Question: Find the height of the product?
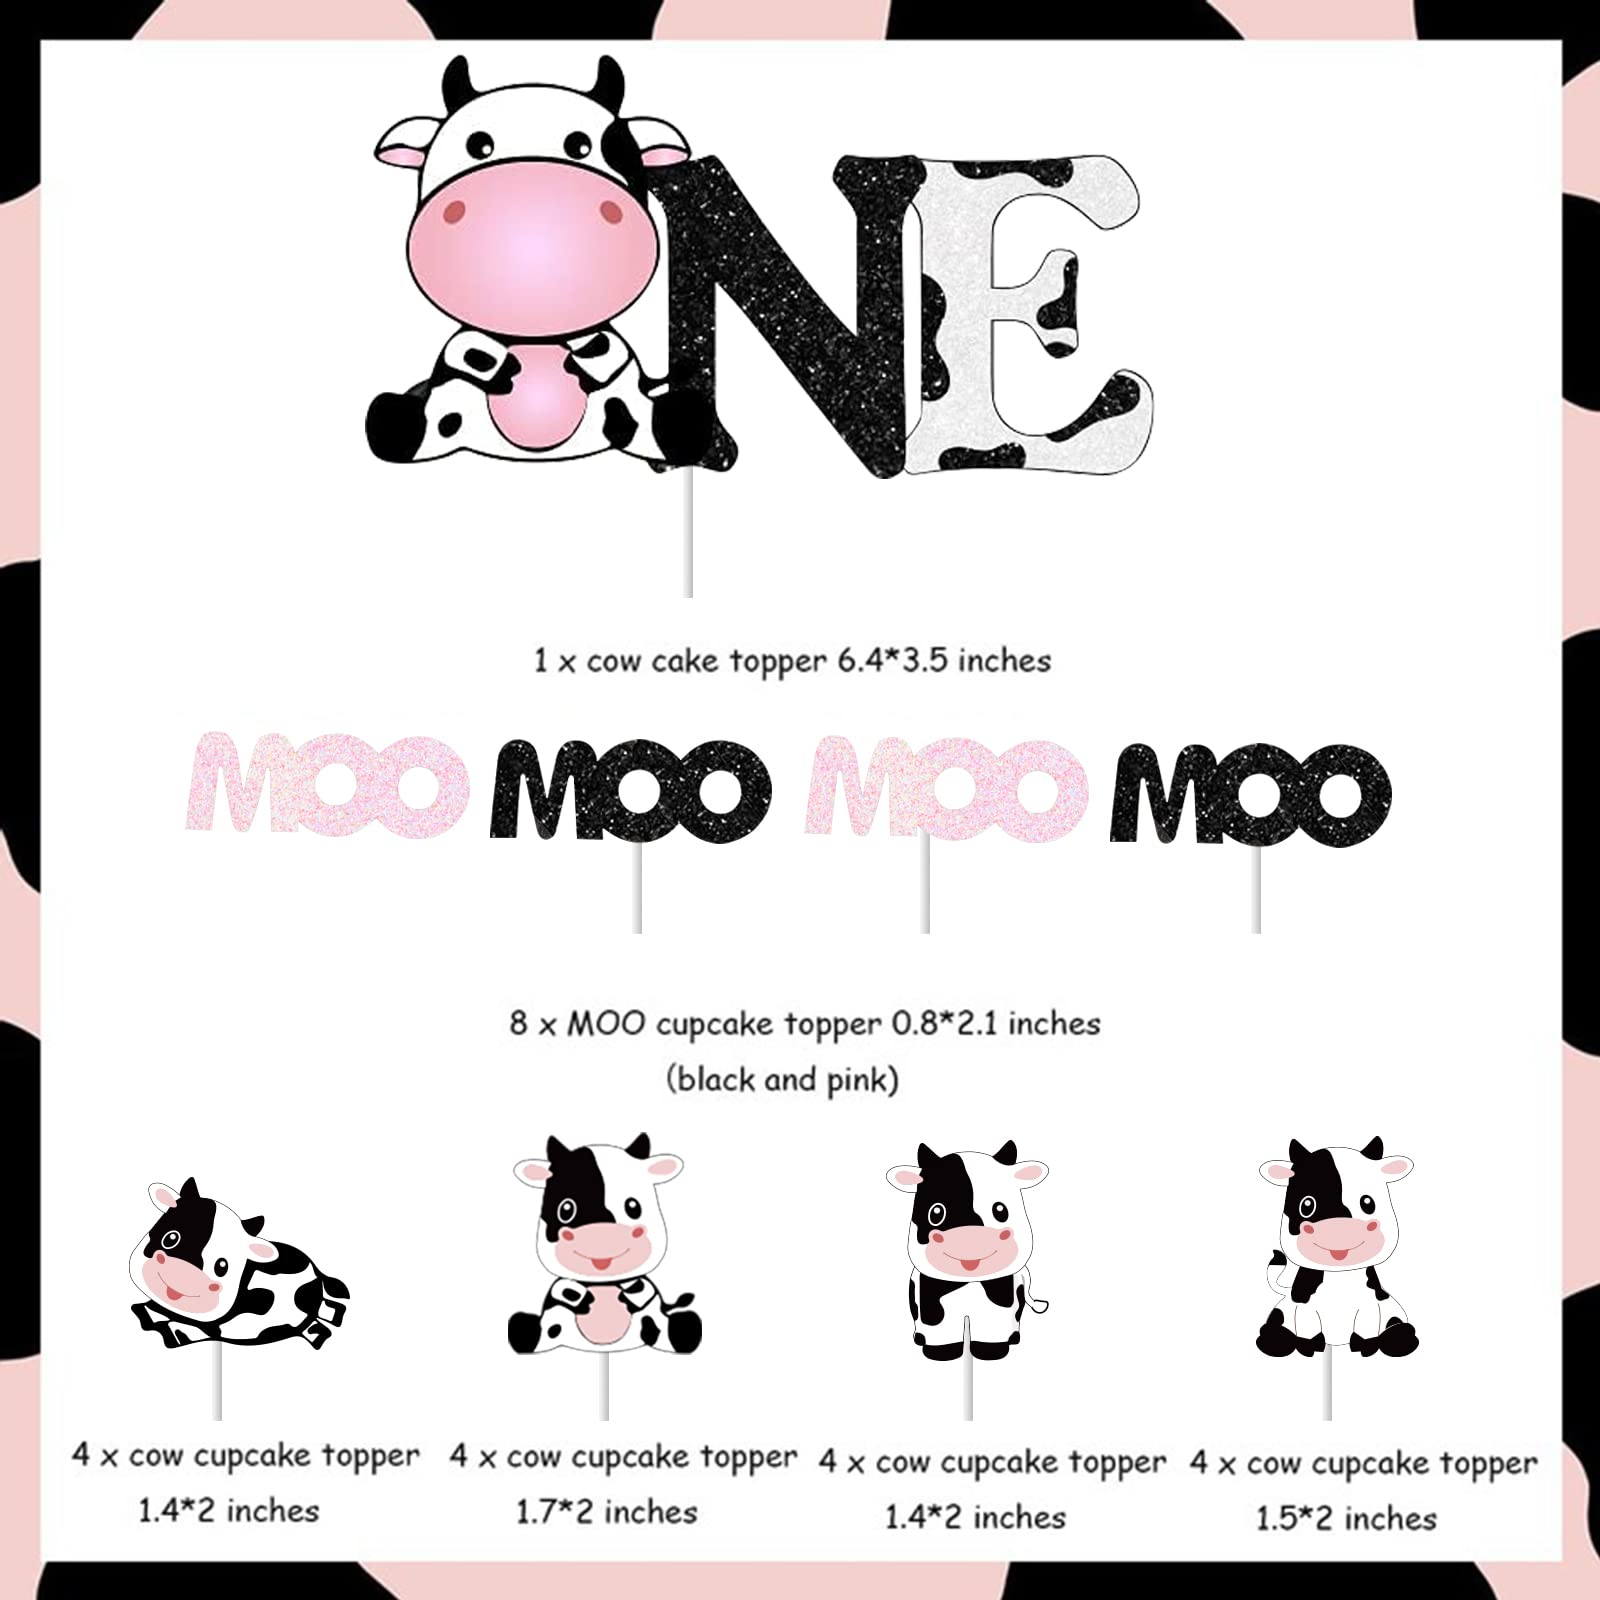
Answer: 3.5 inch